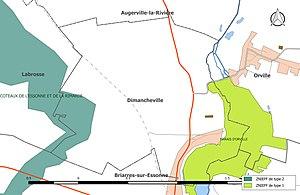
Carte des Zones naturelles d'intérêt écologique faunistique et Floristique (ZNIEFF) de la commune de fr:Dimancheville.
Dimancheville est une commune française, située dans le département du Loiret en région Centre-Val de Loire.